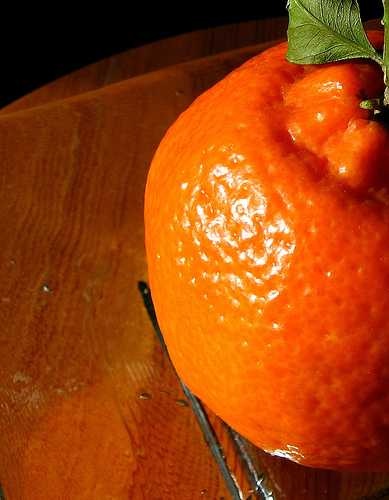
Label: Orange